Gisbert zu Knyphausen

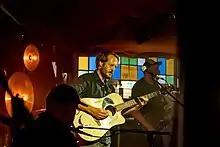
Gisbert zu Knyphausen at the Zelt-Musik-Festival 2019 in Freiburg, Germany

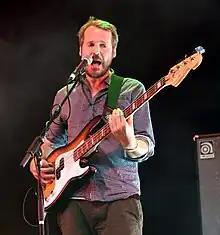
Gisbert zu Knyphausen playing bass for Olli Schulz (Open Flair 2015)

After a stay in Berlin, zu Knyphausen studied Music Therapy in Nijmegen in the Netherlands. In August 2005 he founded the Indie–Label Omaha Records together with Philipp Heintze. In the following autumn he played his first solo gig under his own name. He has since switched to using a whole band in his performances. His debut album, "Gisbert zu Knyphausen" was launched on 25 April 2008 by PIAS Germany. It contains solistic songs accompanied by a band. Gisbert zu Knyphausen's lyrics are often melancholic but also have a hopeful character. He mentions ClickClickDecker, Ton Steine Scherben and Element of Crime as his musical and lyrical influences. Zu Knyphausen lived in Hamburg from October 2006 to April 2010, before he moved to Berlin. On 23 April 2010 his album "Hurra! Hurra! So nicht" was released. In 2017 the album "Das Licht dieser Welt" made the top ten in Germany.